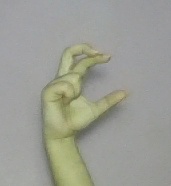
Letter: thal